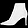
Label: Ankle boot